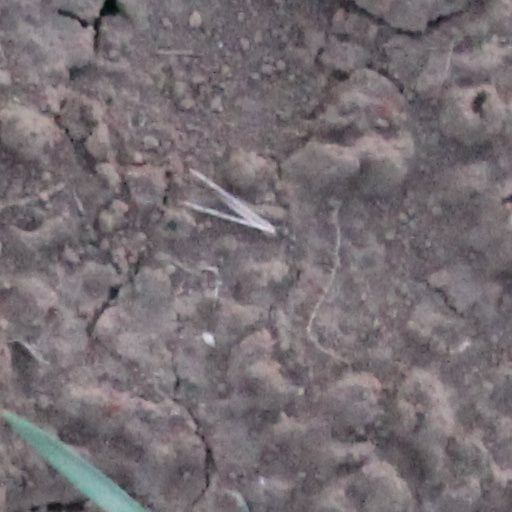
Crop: wheat